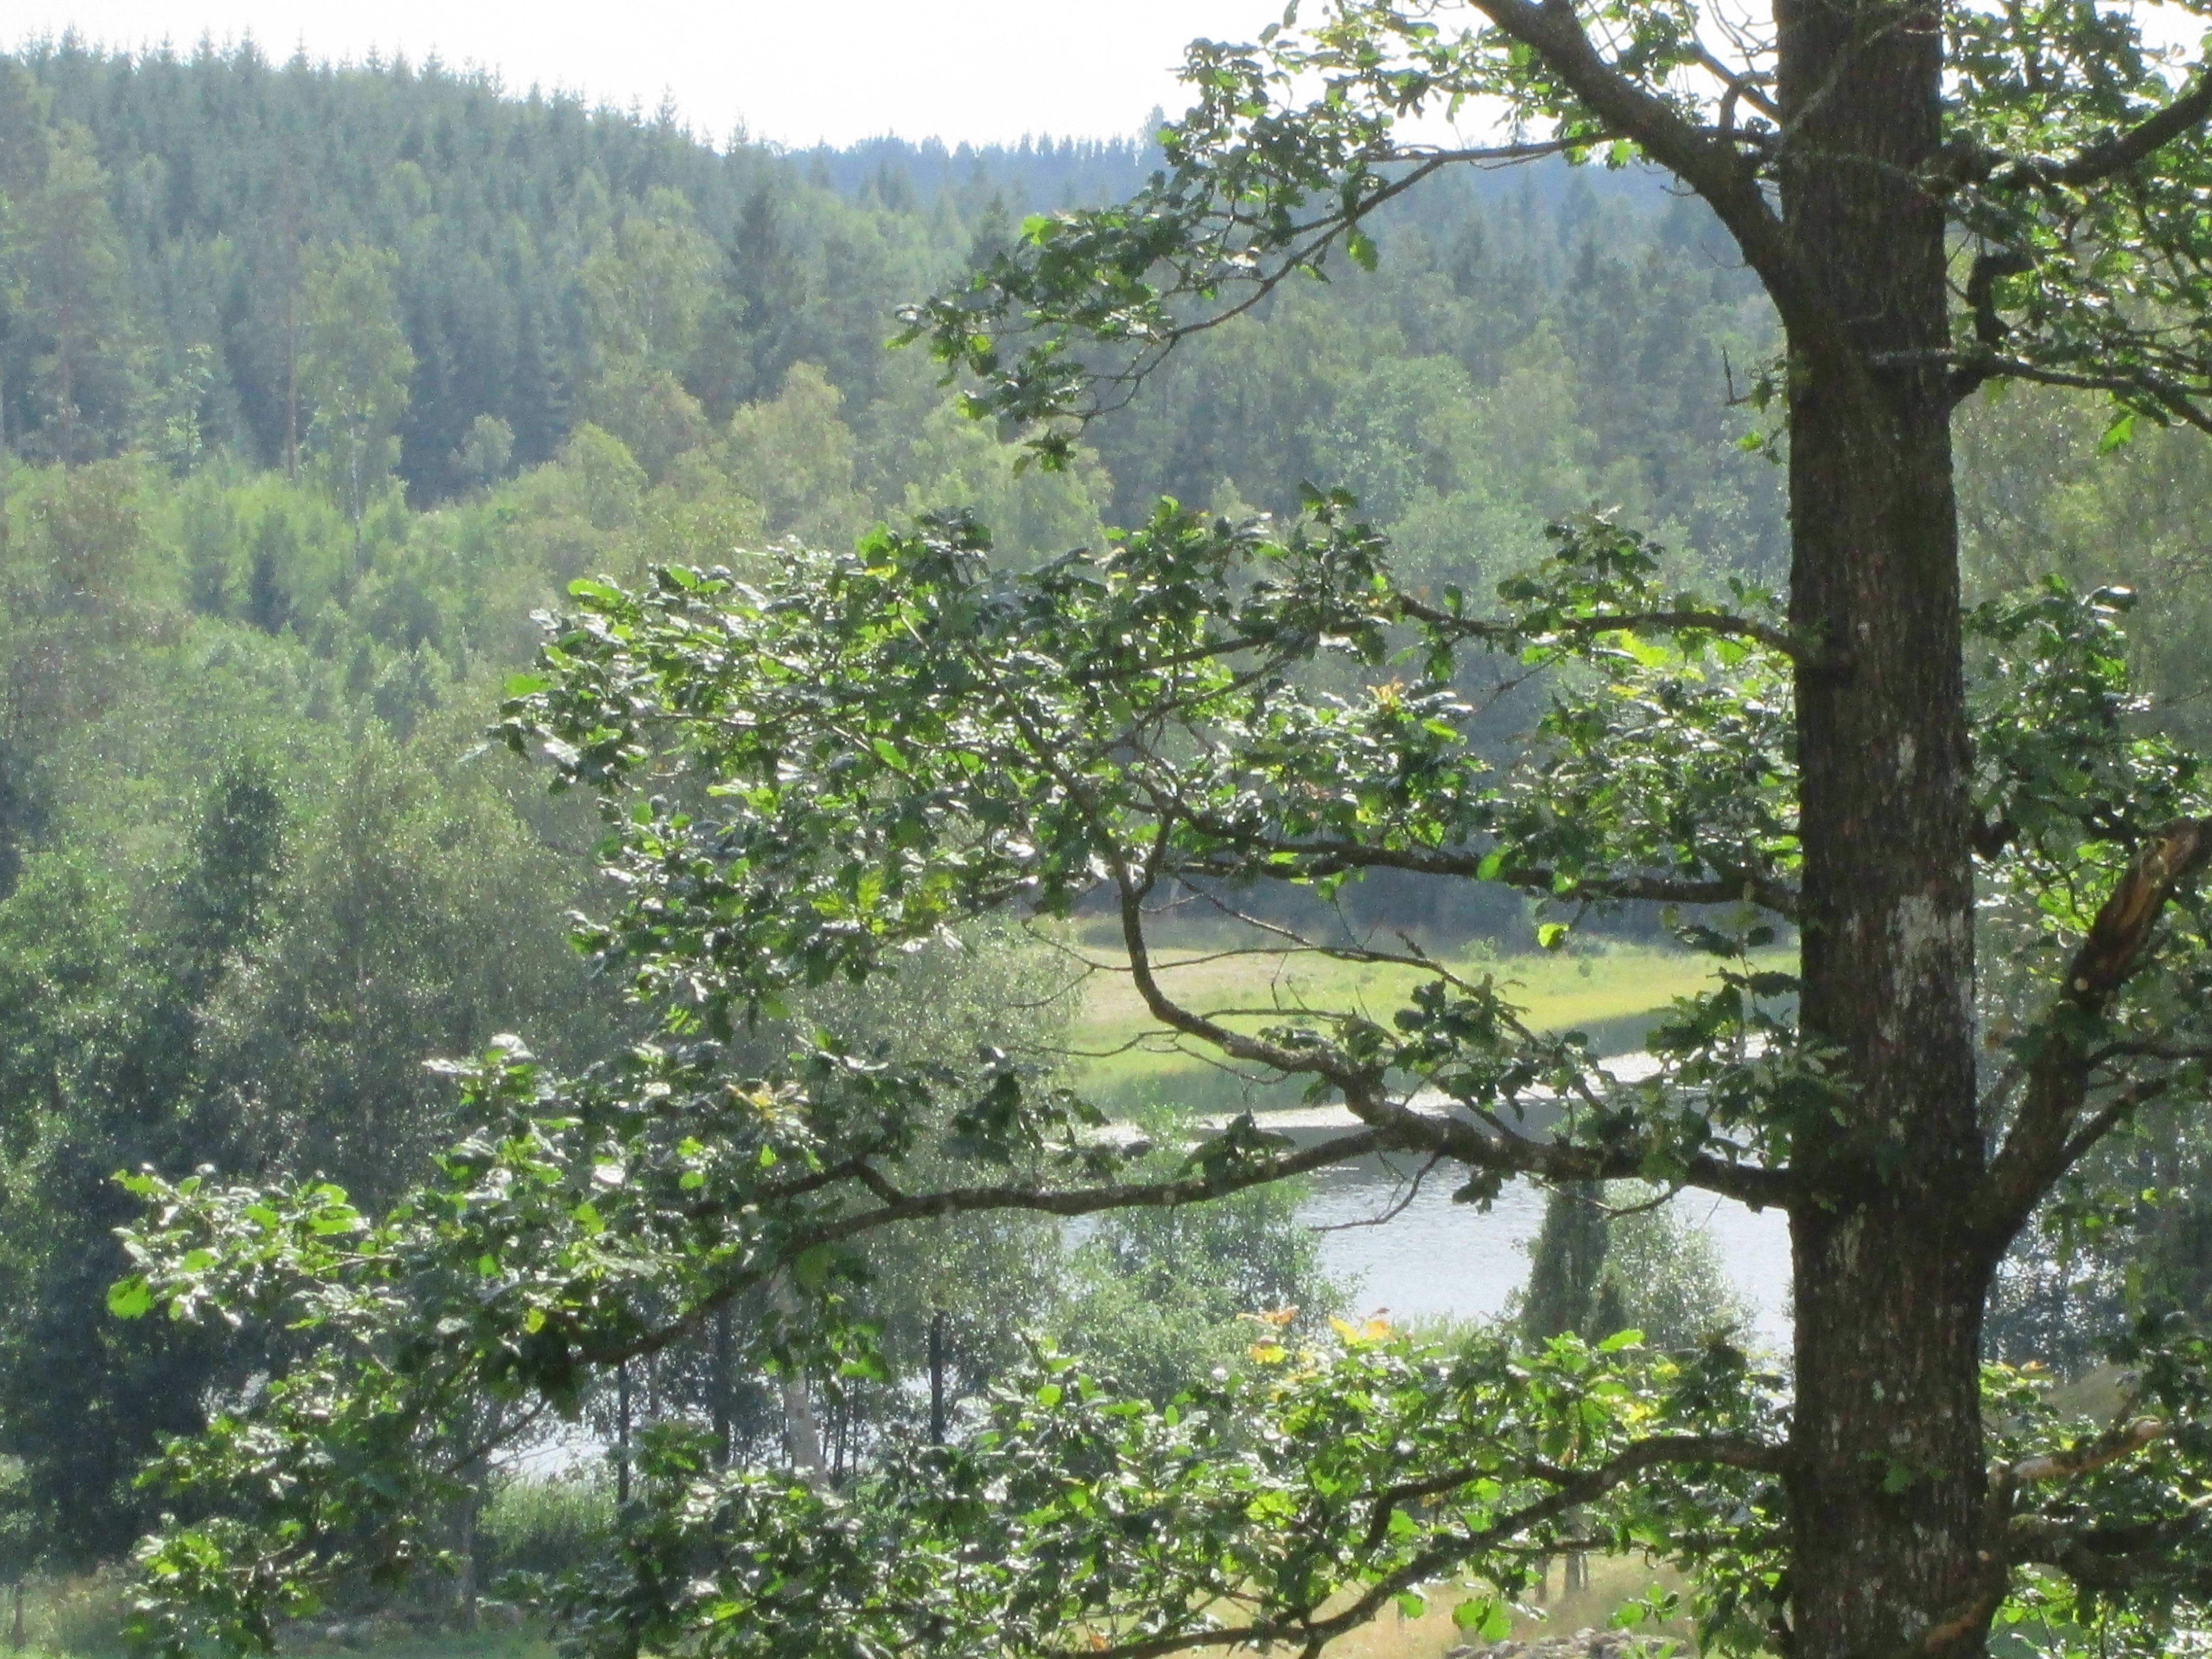
tree, forest, branch, trail, flower, pond, jungle, vegetation, rainforest, woodland, habitat, ecosystem, nature reserve, biome, natural environment, woody plant, temperate broadleaf and mixed forest